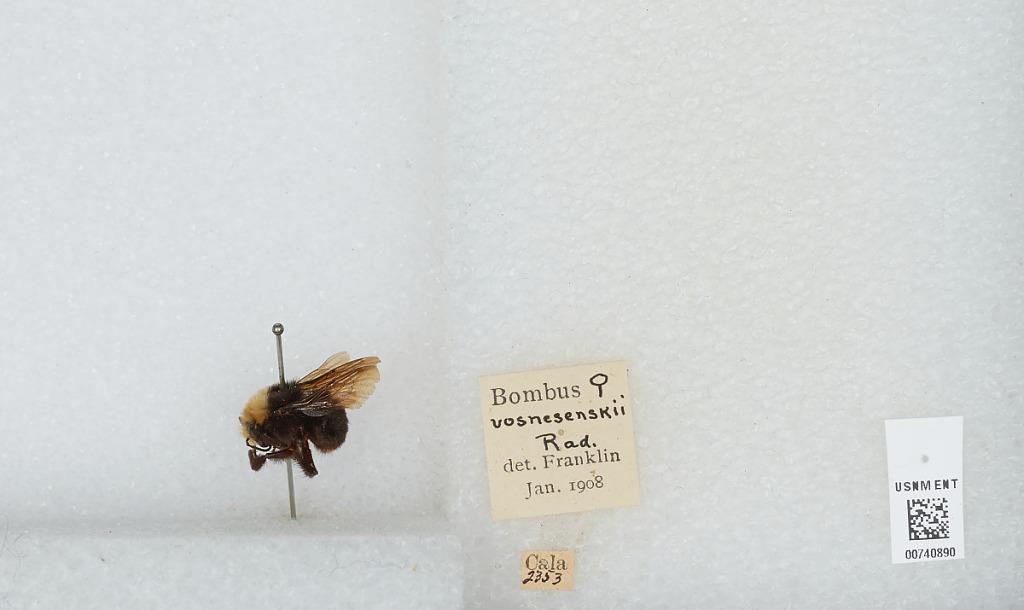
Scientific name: Bombus (Pyrobombus) vosnesenskii Radoszkowski
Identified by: Franklin